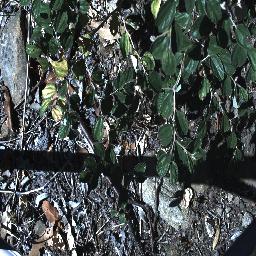
Label: chinee_apple